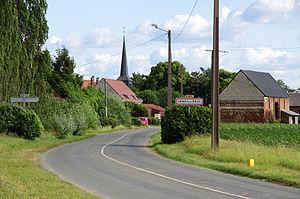
Verpillières est une commune française située dans le département de la Somme en région Hauts-de-France.